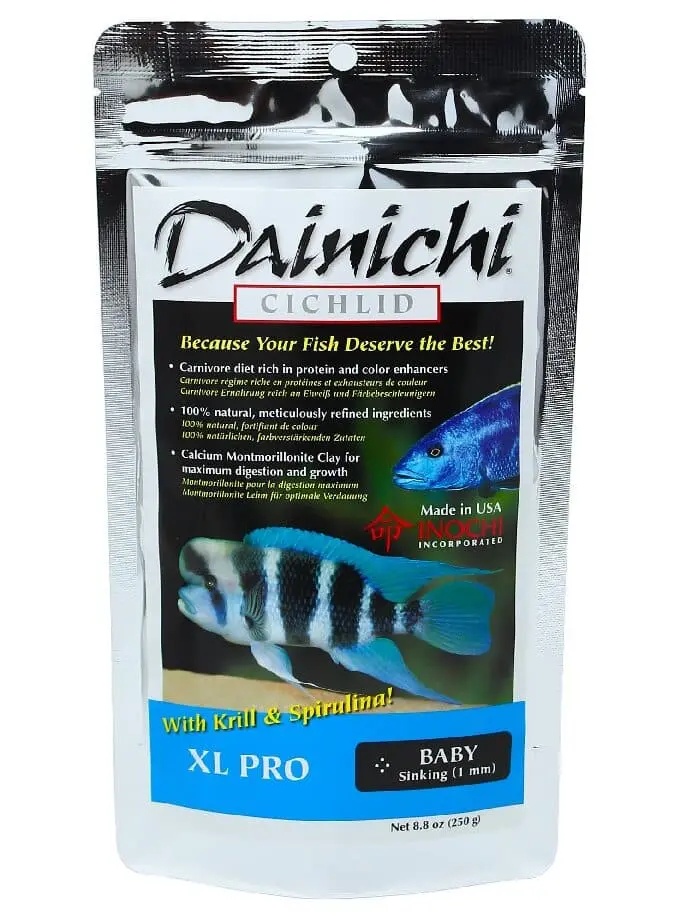
Dainichi XL Pro 250g Baby (1mm) Sinking Pellets
XL Pro is a robust formula intended for various carnivorous and omnivorous cichlids. Highly enriched with 100% pure cultured spirulina, krill, and montmorillonite clay, this formula contains all natural minerals and nutrients designed to provide a well-balanced diet to maintain an excellent state of overall health and beauty of your cichlids. The abundance of white fish meal and Antarctic krill is essential to satisfying the dietary needs of robust cichlids of all types. As in all Dainichi foods , there is calcium montmorillonite clay to simulate the natural ingestion of mineral particles and to bind and neutralize metabolic toxins. Furthermore, the scouring action of the clay enhances the rejuvenation of the digestive tract which when combined with only two sources of starch (flour as binder and wheat germ as a natural source of vitamin E and B) ensures the maximum rate of digestion and assimilation of nutrients. Dainichi XL Pro is offered in 1mm, 3mm, and 5mm sinking pellets. As well as 3mm and 5mm floating pellets.
Brand: Micro Aquatic Shop
Category: Animals & Pet Supplies > Pet Supplies > Fish & Aquatic Supplies > Fish Food > Cichlid Food